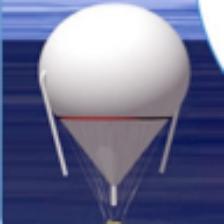
Label: NonHuman